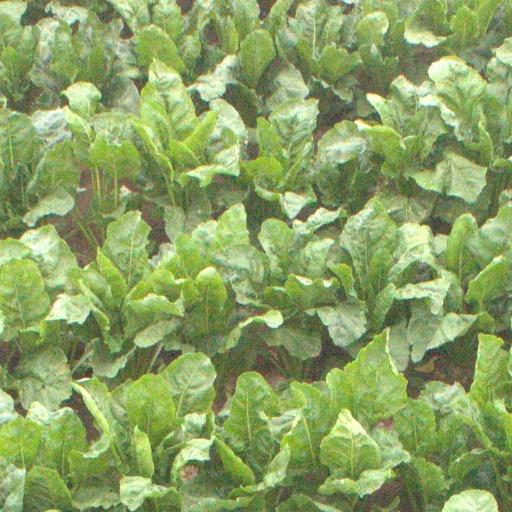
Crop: sugar beet